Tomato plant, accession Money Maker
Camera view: horizontal (90 deg, fisheye); turntable rotation: 0 degrees
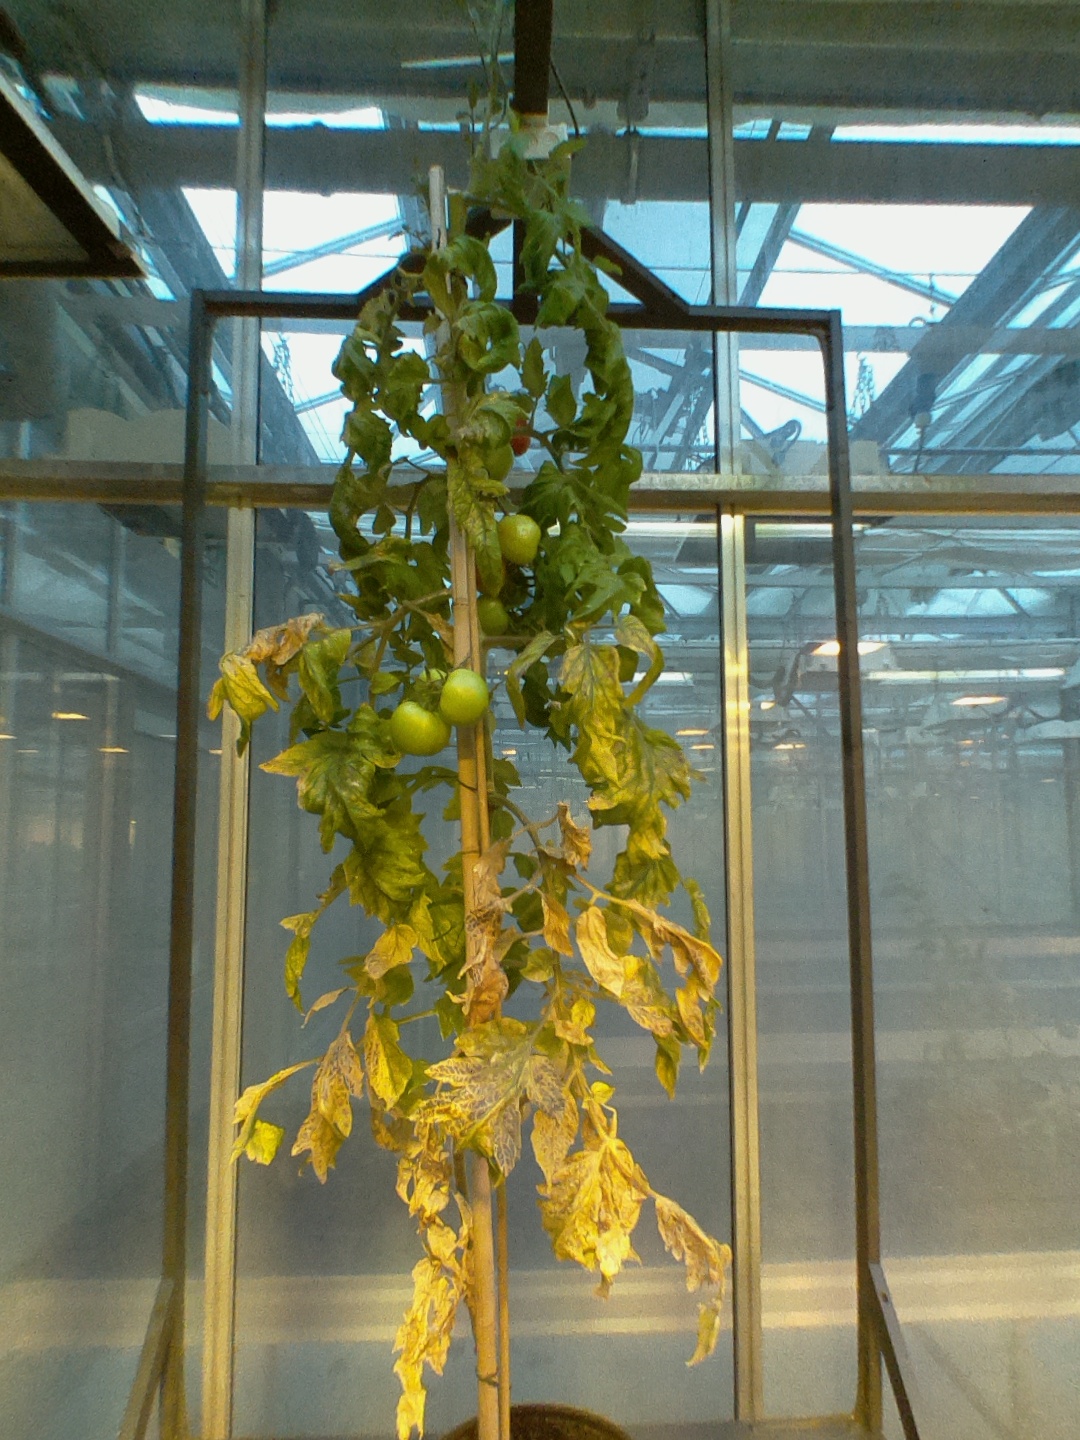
BBCH growth stage 81: 10%-20% of fruits show typical fully ripe color